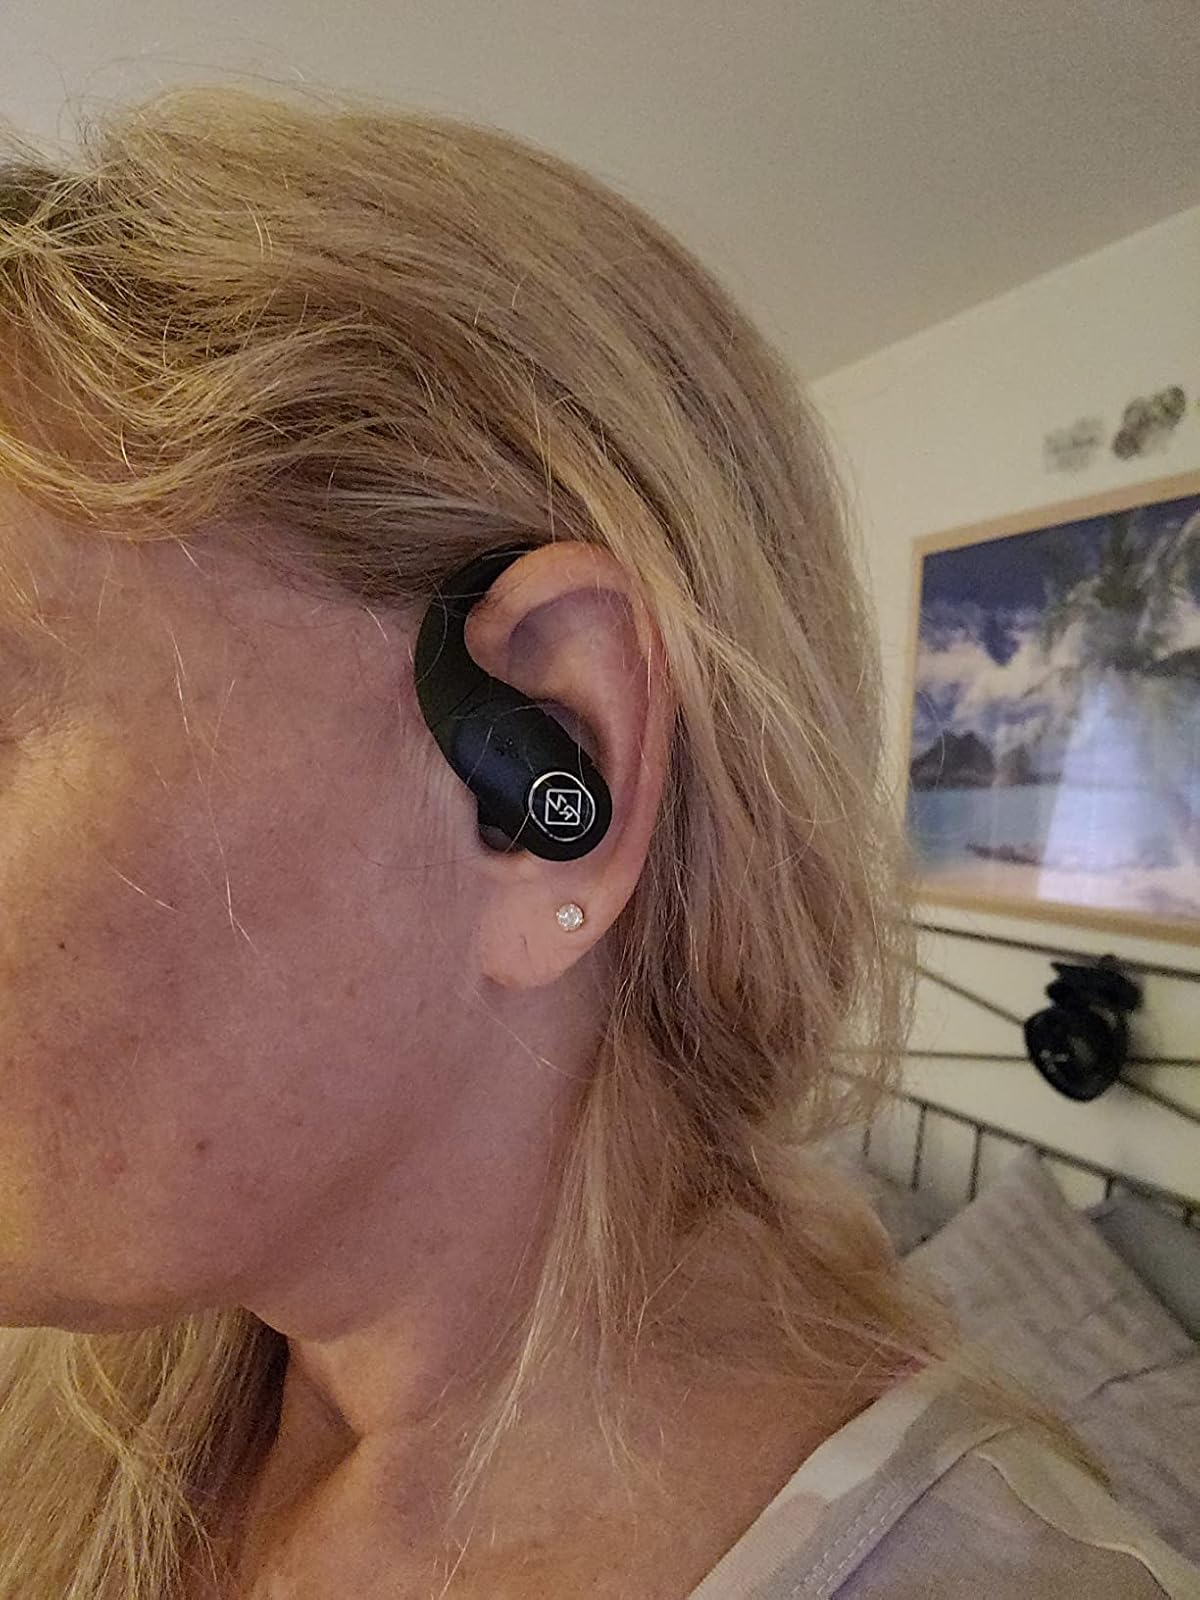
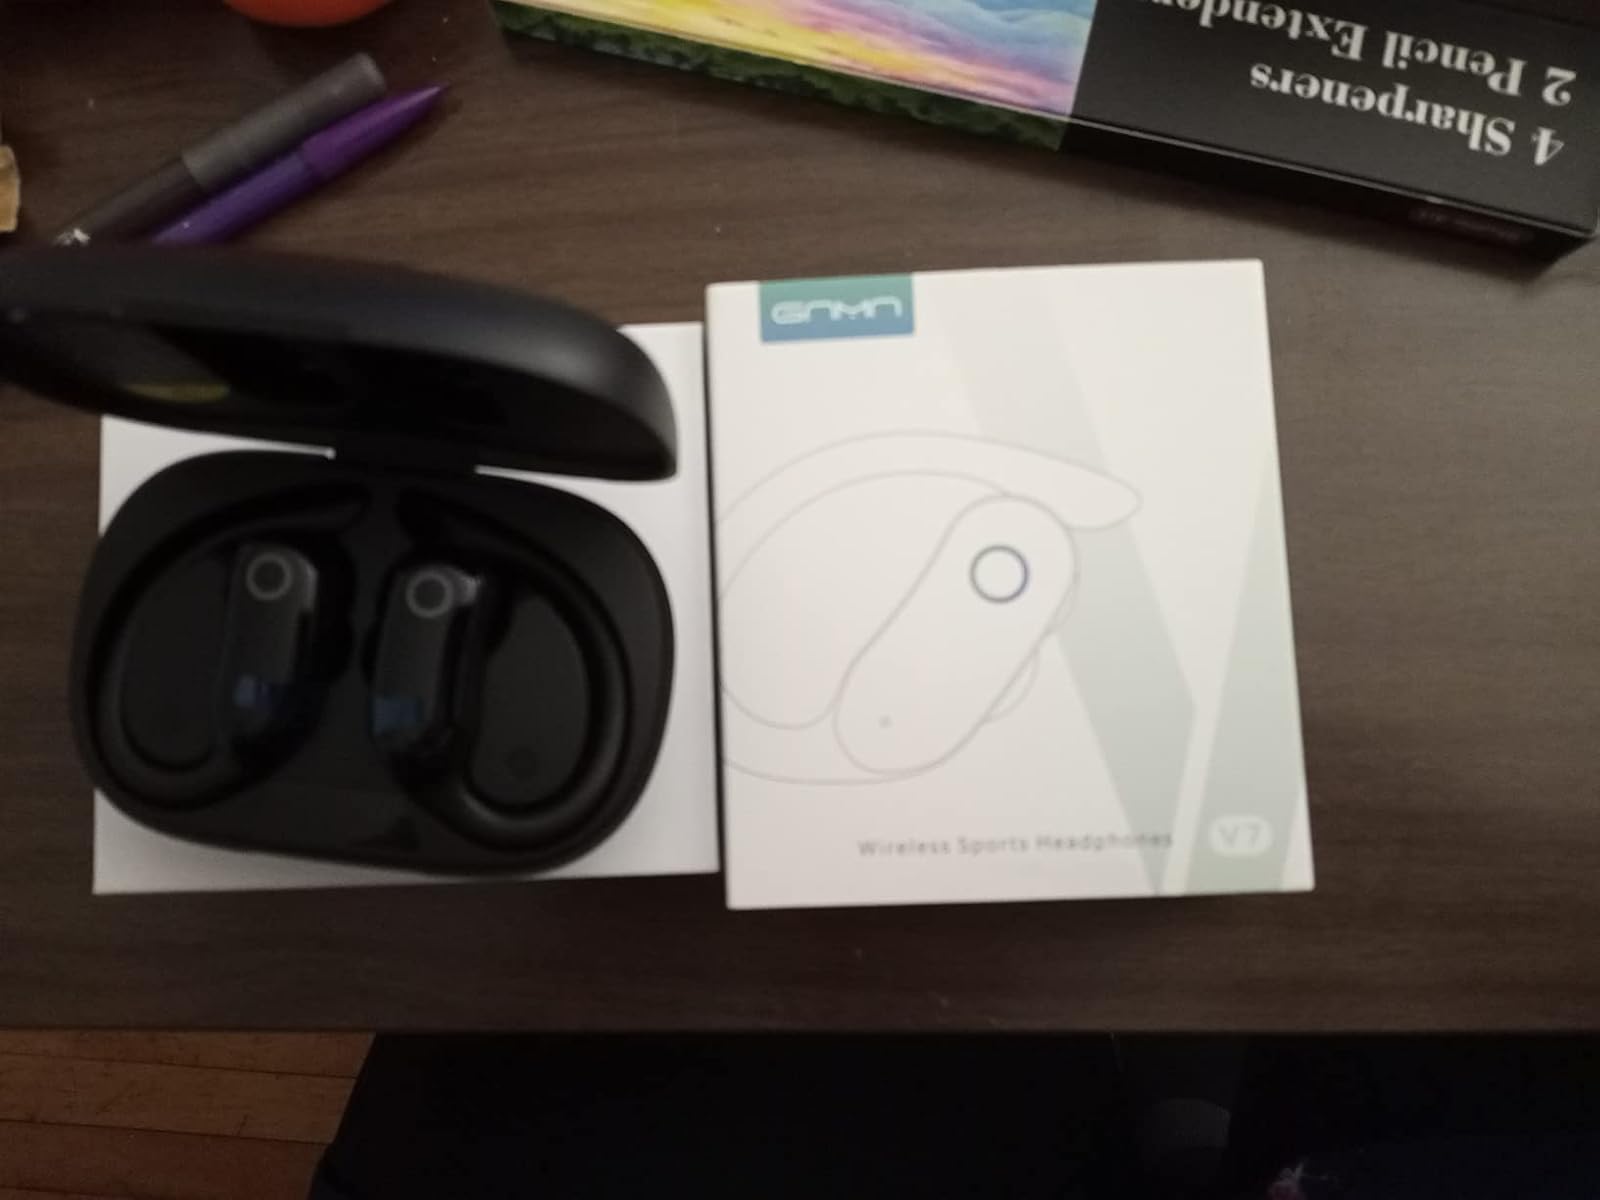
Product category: earbuds
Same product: no